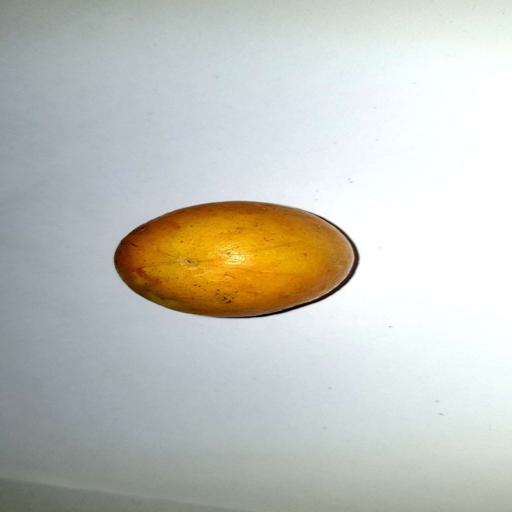
Label: healthy